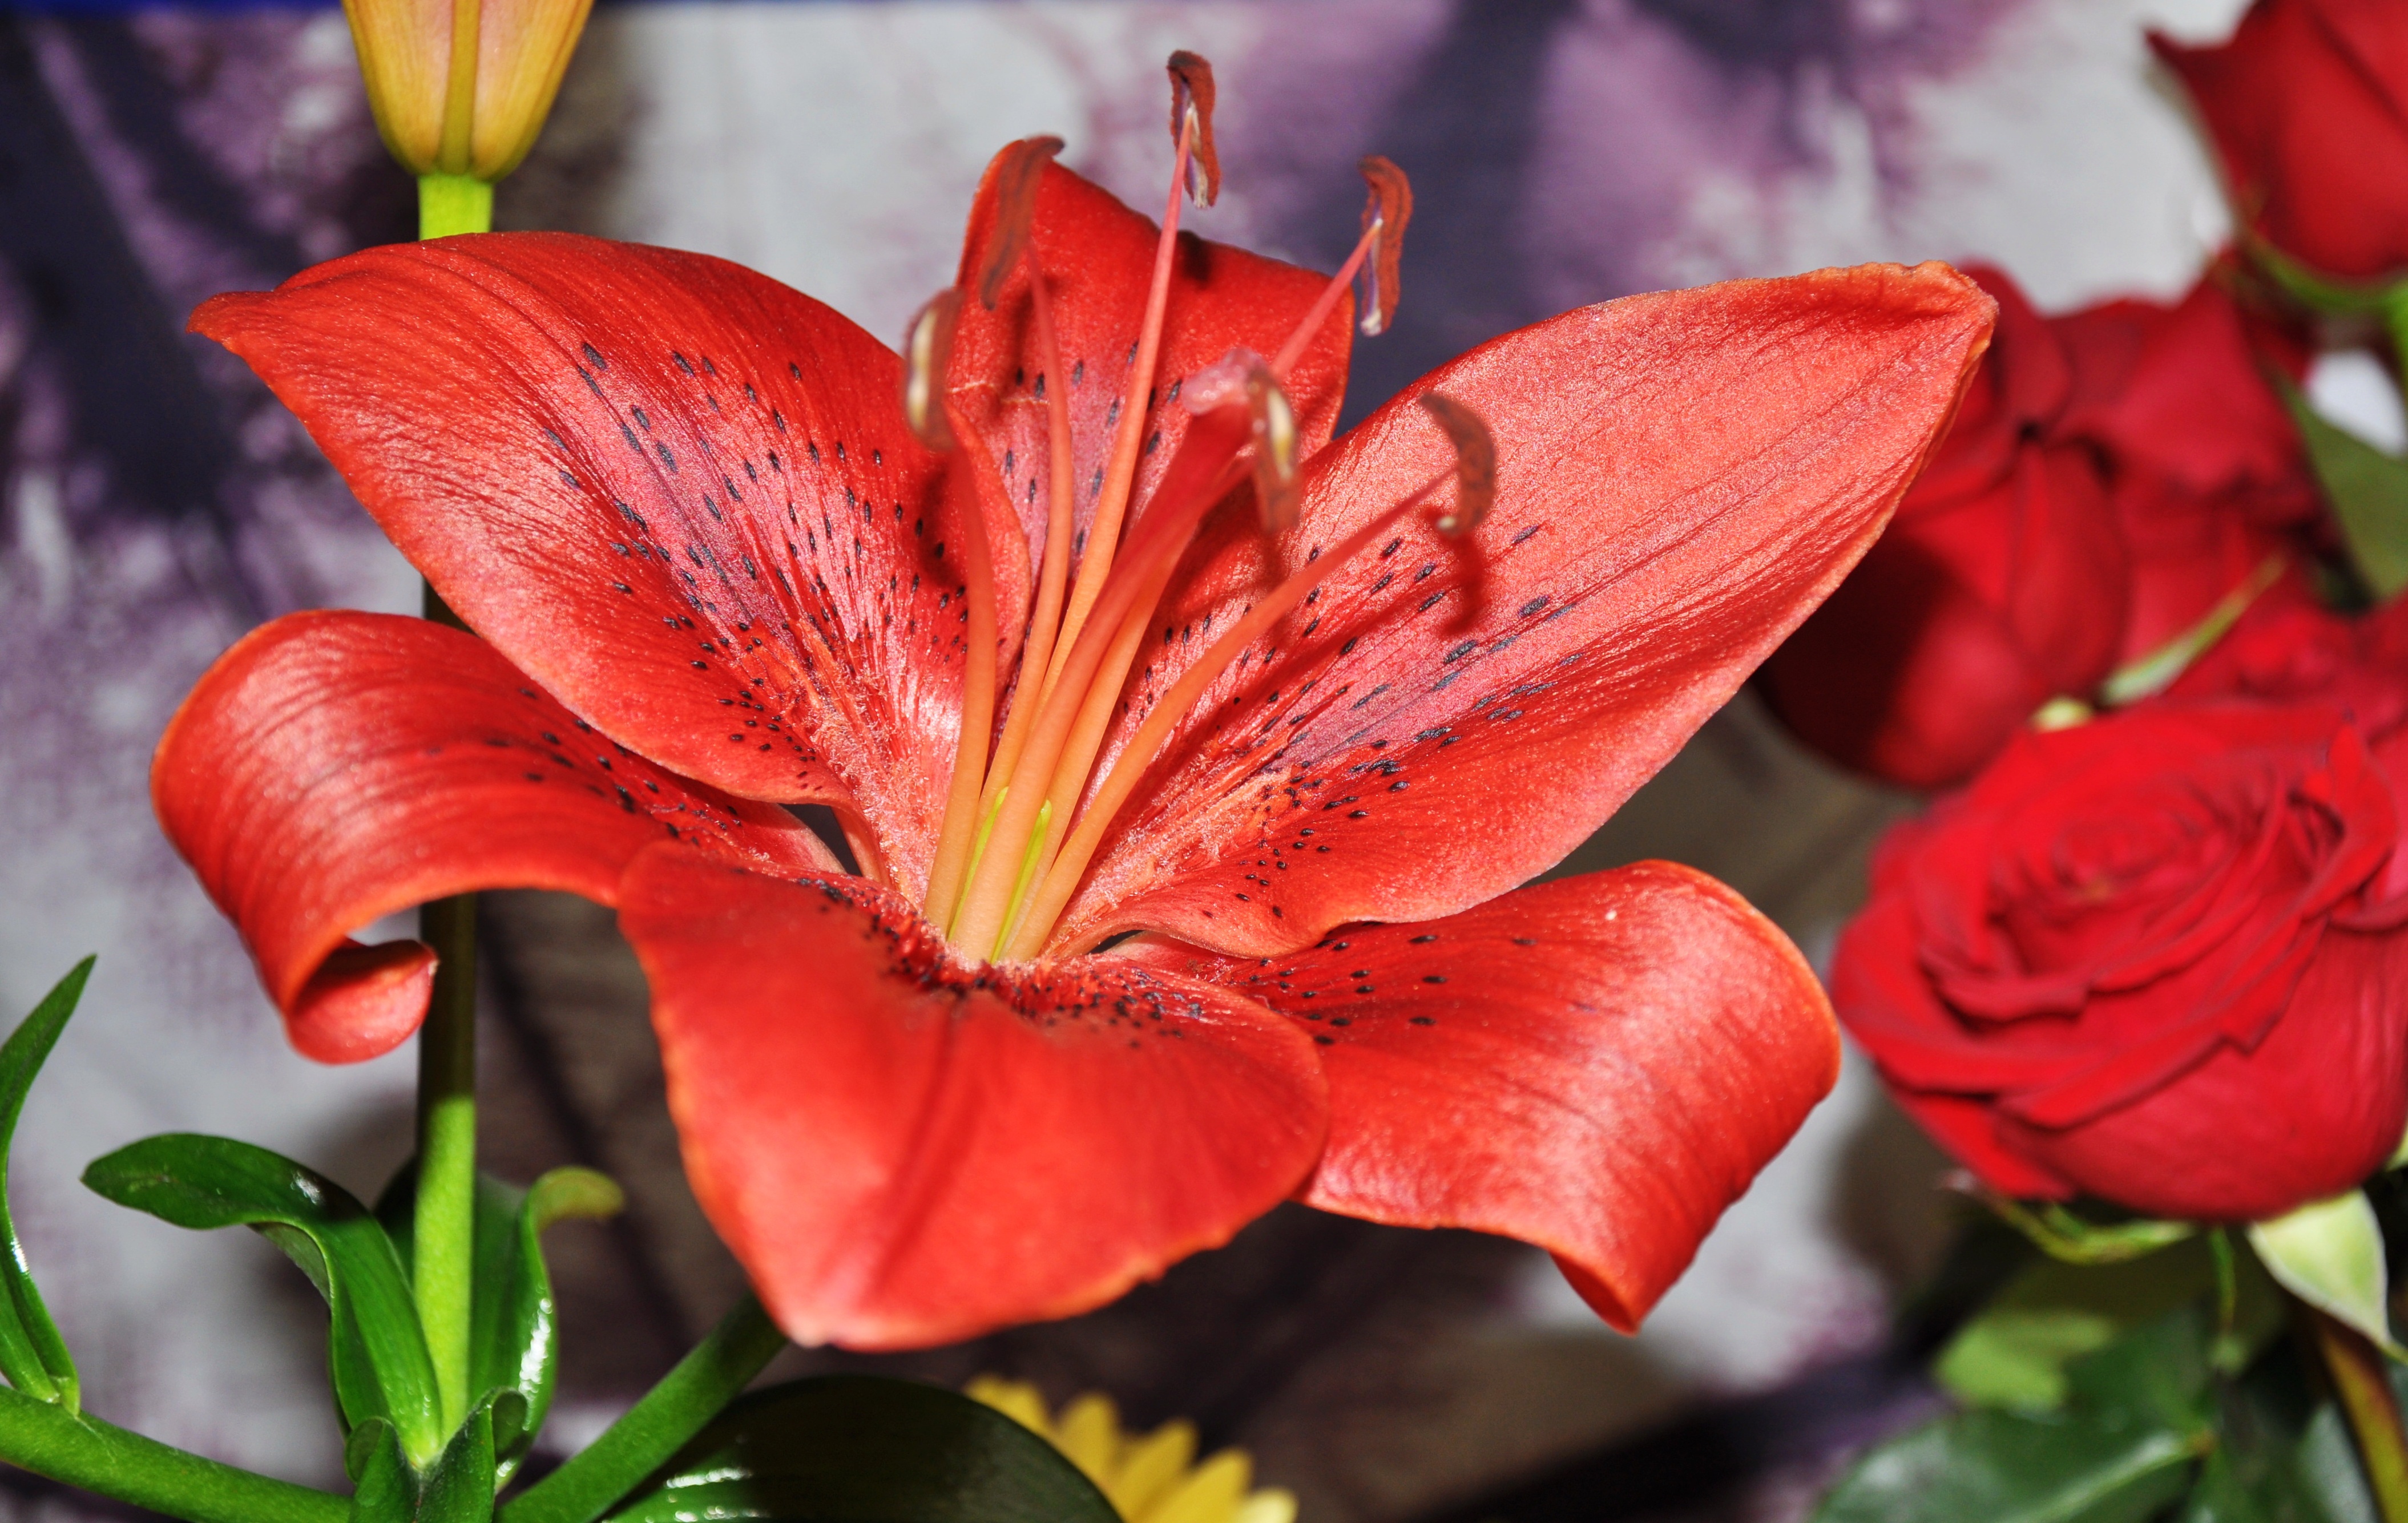
plant, leaf, flower, petal, red, botany, flora, close up, lily, macro photography, flowering plant, land plant